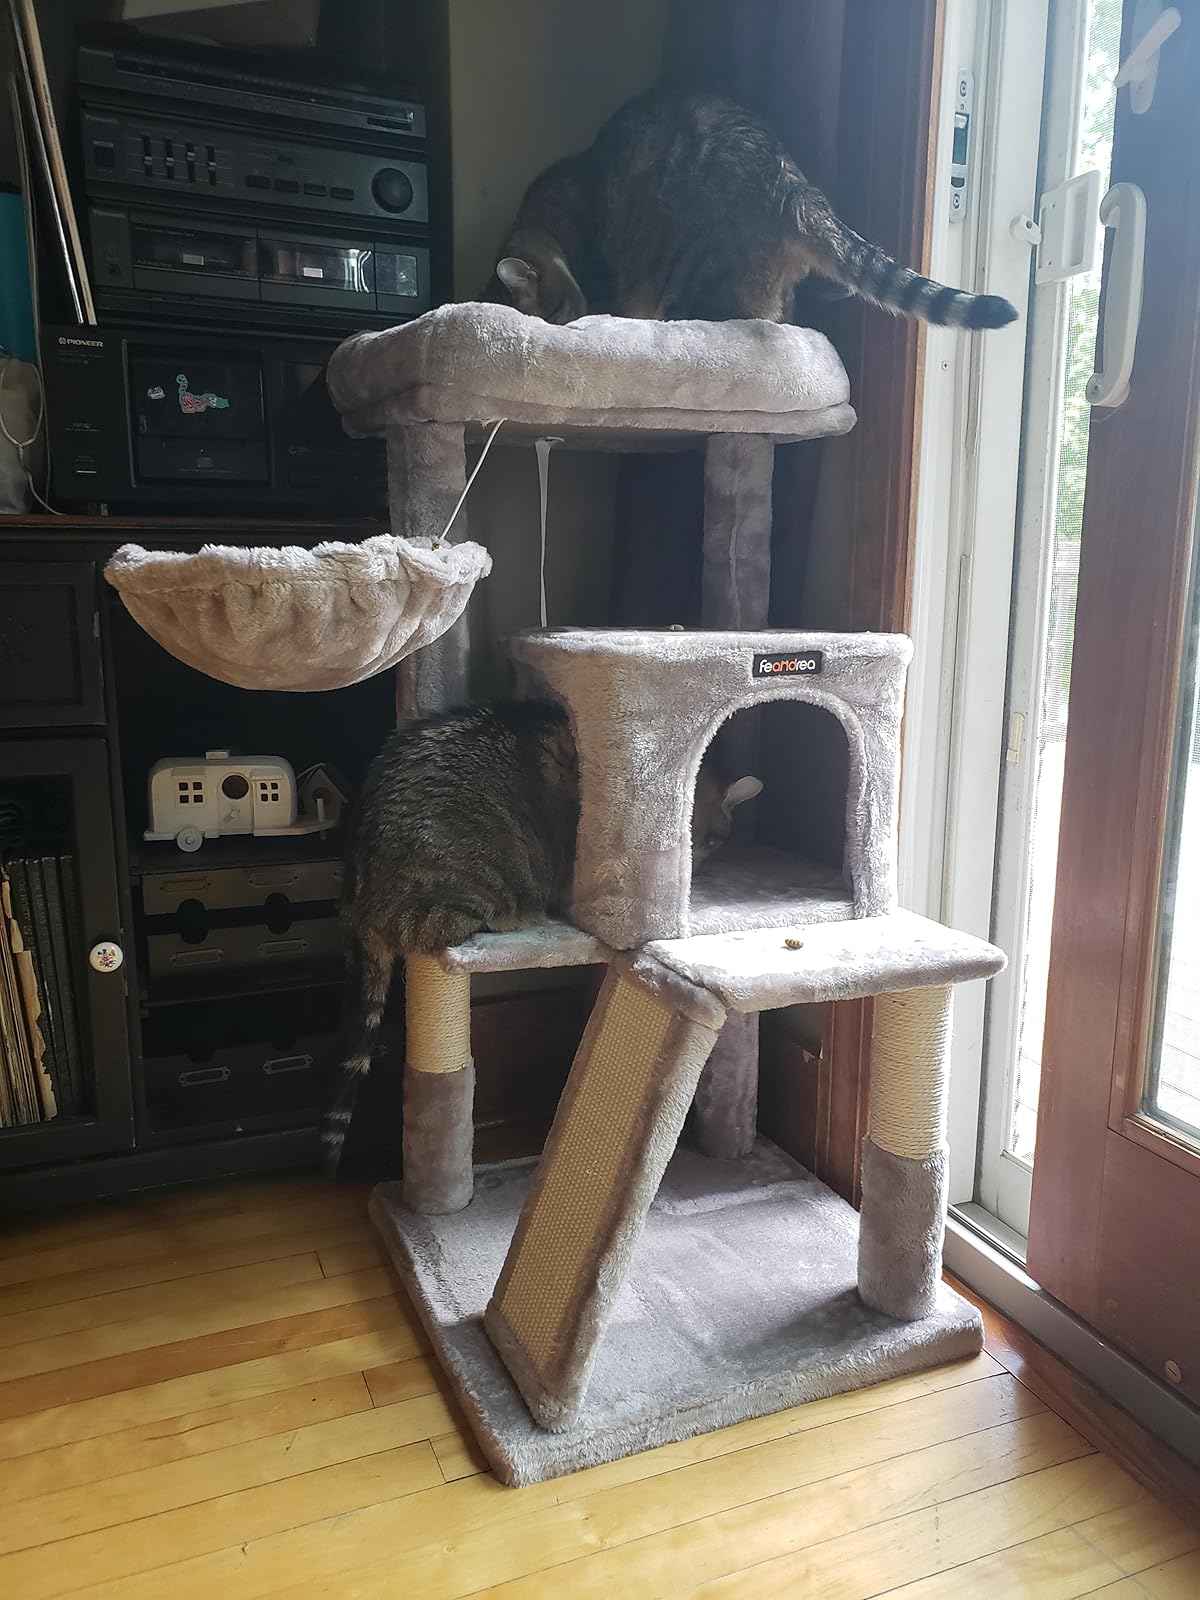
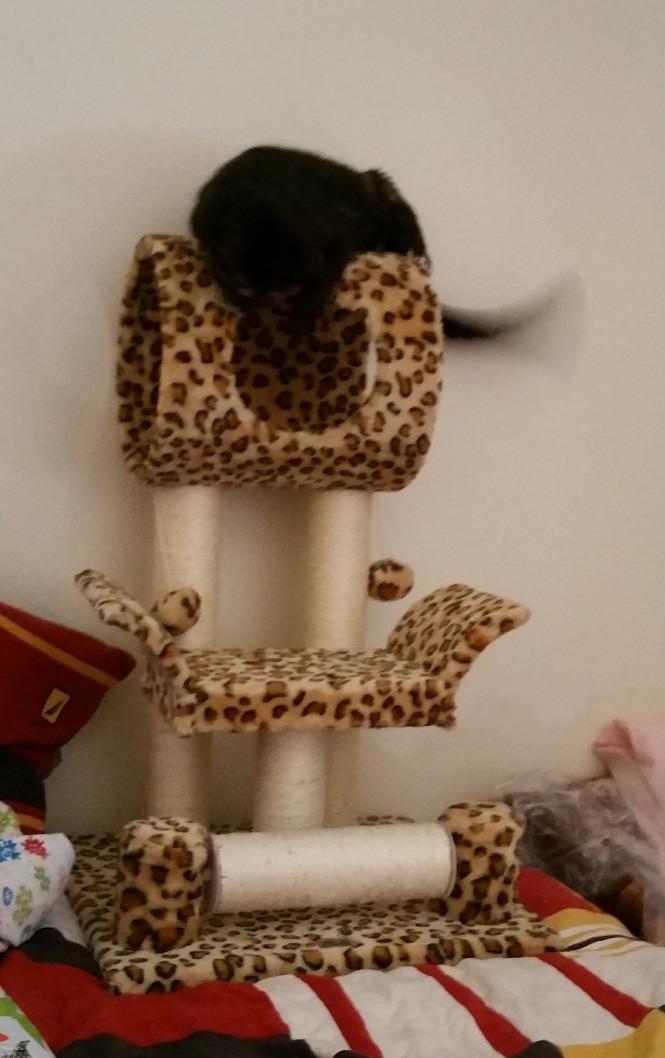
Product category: items_cat tree
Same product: no